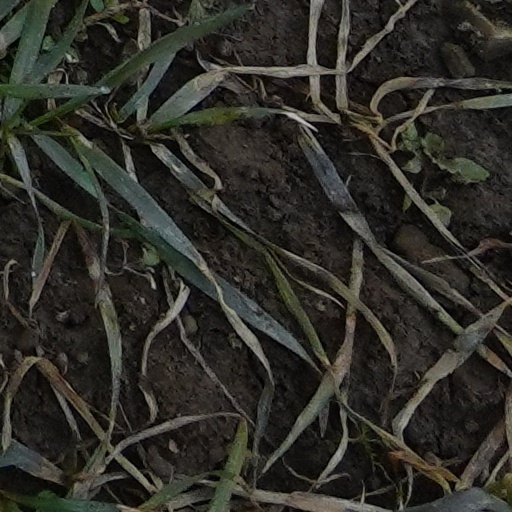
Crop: wheat